Deidesheim

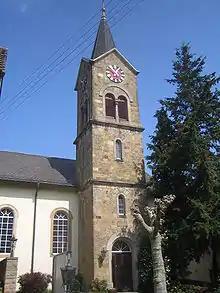
Protestant church

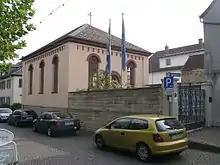
Former synagogue

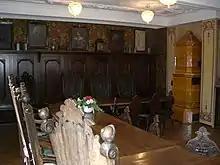
Council chamber in the Historic Town Hall

On the same spot where now stands Saint Ulrich's Parish Church once stood a chapel consecrated to Saint Mary. This chapel was first mentioned about 1300. Owing to the transfer of the parish seat from Niederkirchen bei Deidesheim to Deidesheim sometime between 1437 and 1460, a new, roomier church building was needed. Work on the new building began before the middle of the century, about 1444. In 1473, the work had been finished as far as it could be. Saint Ulrich's Parish Church ("Pfarrkirche St. Ulrich") with its 62.7 m-tall, somewhat crooked tower is the only major church building in the Palatinate to have been built in the mid 15th century.